Dero Goi

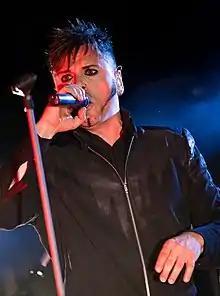
Dero Goi performing with Oomph! in 2015

Stephan Musiol (born 16 April 1970), known professionally as Dero Goi, is a German musician, best known as the former lead vocalist, drummer and founding member of Neue Deutsche Härte band Oomph! from 1989 to 2021.